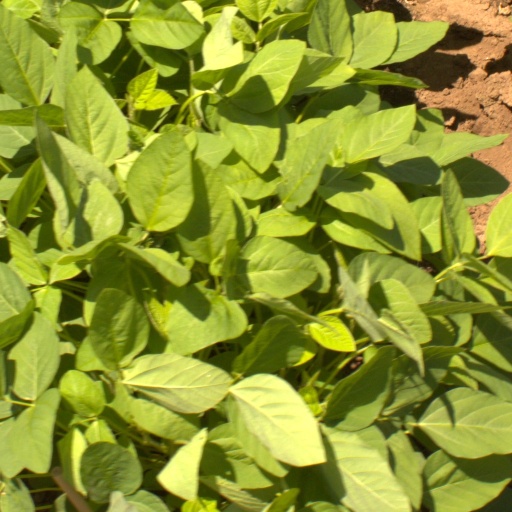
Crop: soybean